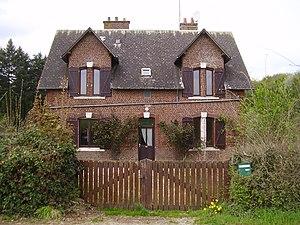
Une des maisons forestières de la forêt d'Eu, établies entre 1847 et 1856
Millebosc est une commune française située dans le département de la Seine-Maritime en région Normandie.